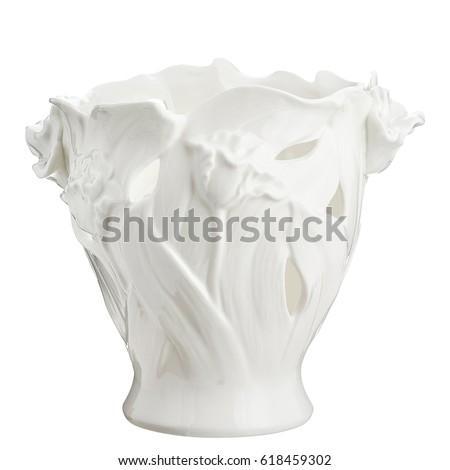
ceramic vase , on an isolated white background